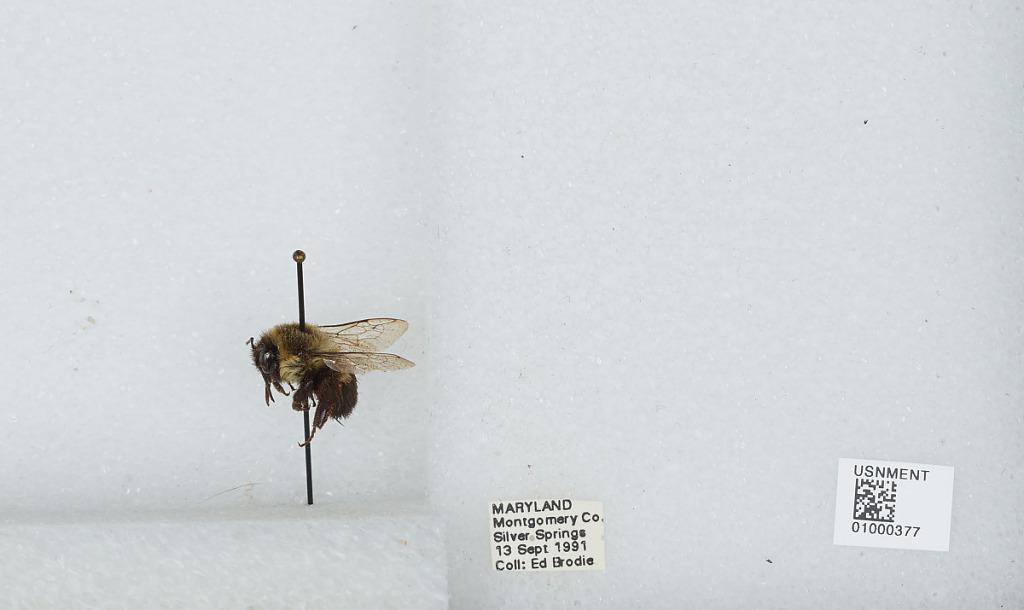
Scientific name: Bombus (Pyrobombus) impatiens Cresson
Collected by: E. Brodie
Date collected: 1991-9-13
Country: United States
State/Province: Maryland
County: Montgomery
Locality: Silver Spring
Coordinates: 39.0042, -77.0189